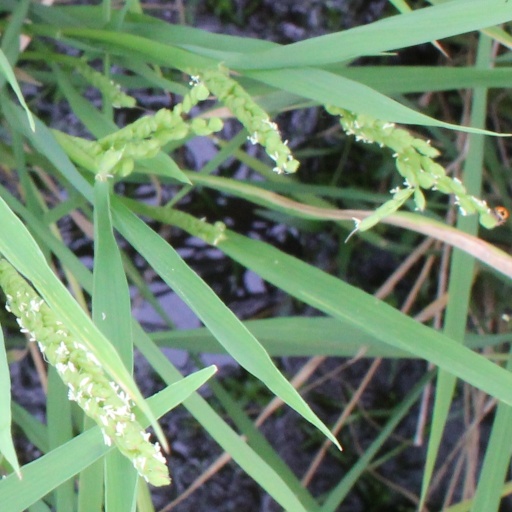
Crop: rice